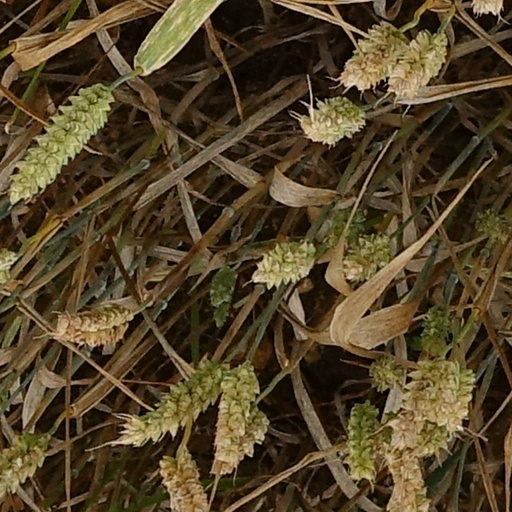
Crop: wheat